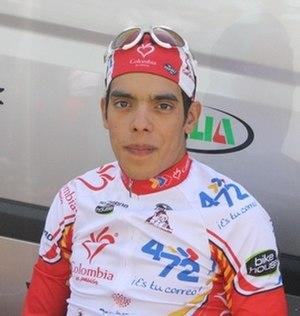
Jarlinson Pantano au Circuit de la Sarthe 2011